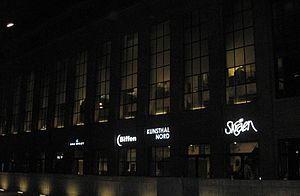
Aalborg Midtby
Nordkrafts facade mod Jakob Ejersbos Plads, oktober 2009
Aalborg Midtby er Aalborgs mest centrale bydel, mellem Limfjorden mod nord, Øgadekvarteret mod øst, Kærby mod syd og Vestbyen mod vest. Der er 10.295 indbyggere i Aalborg Midtby.